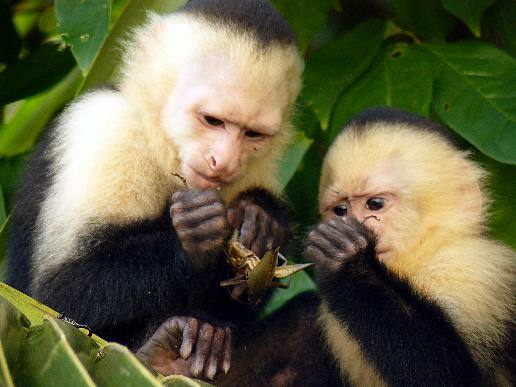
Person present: No